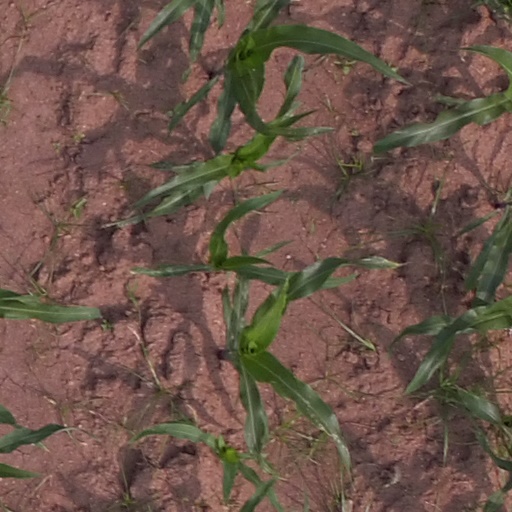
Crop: maize; corn